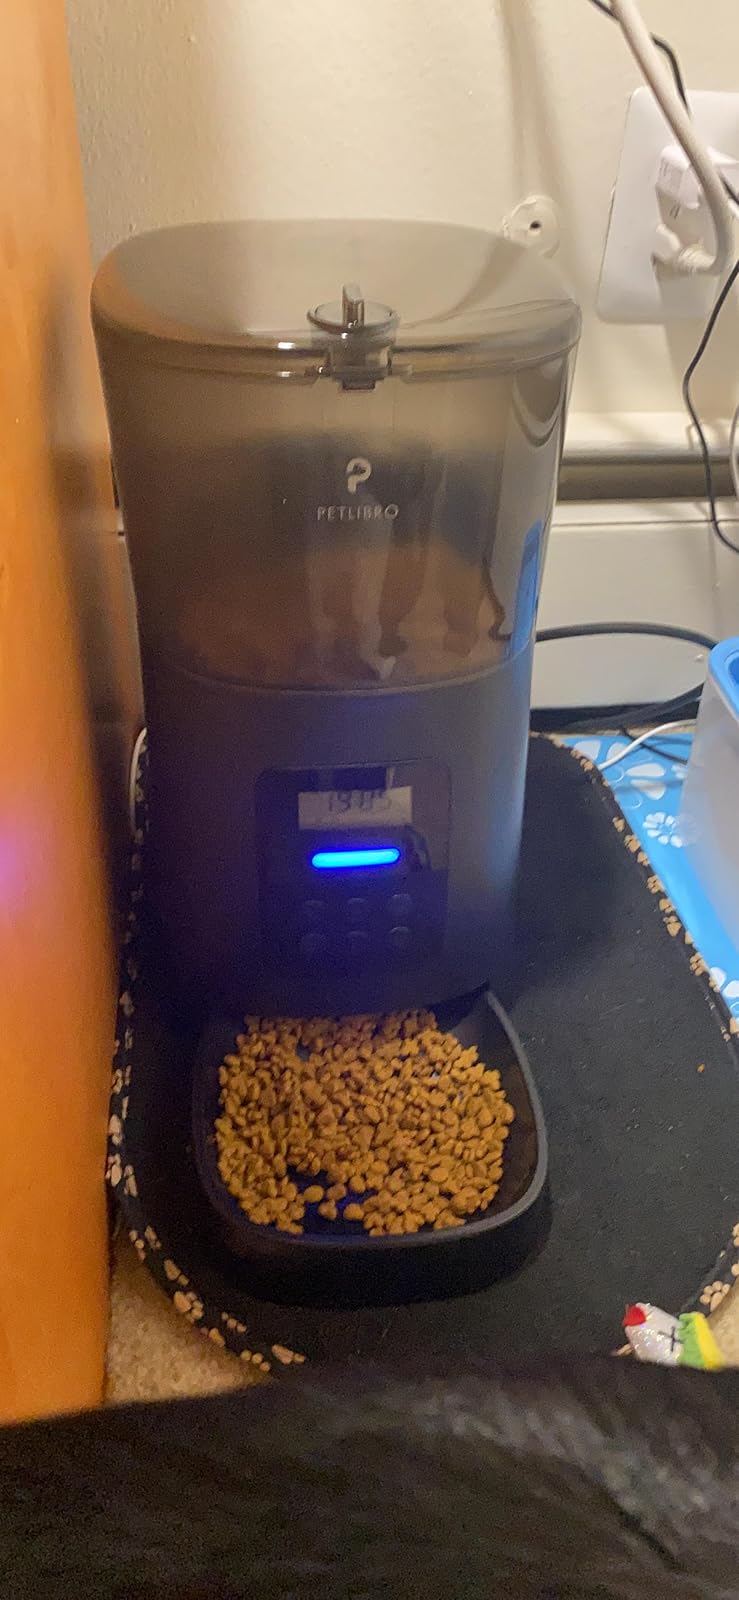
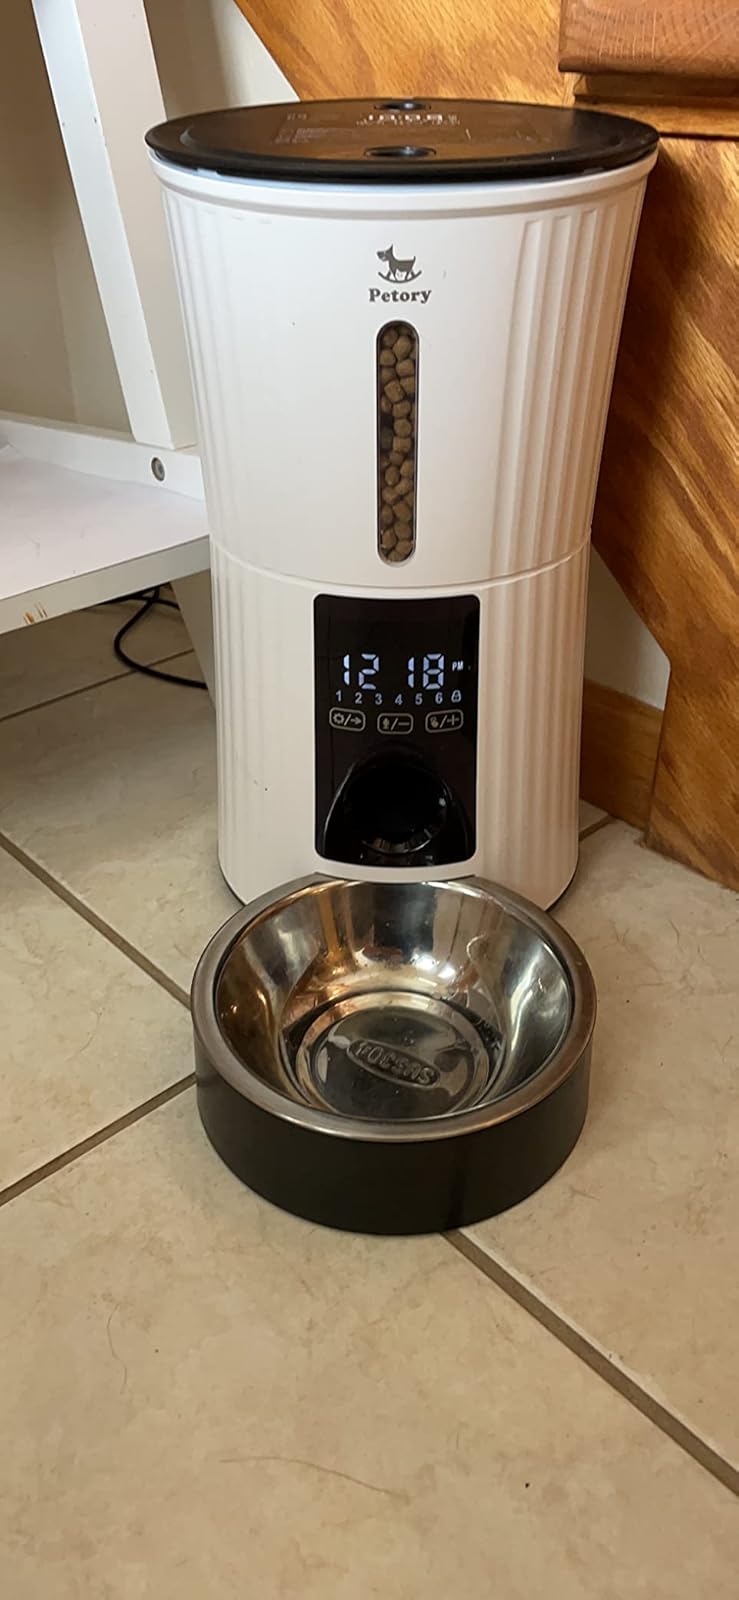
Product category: items_feeder
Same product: no